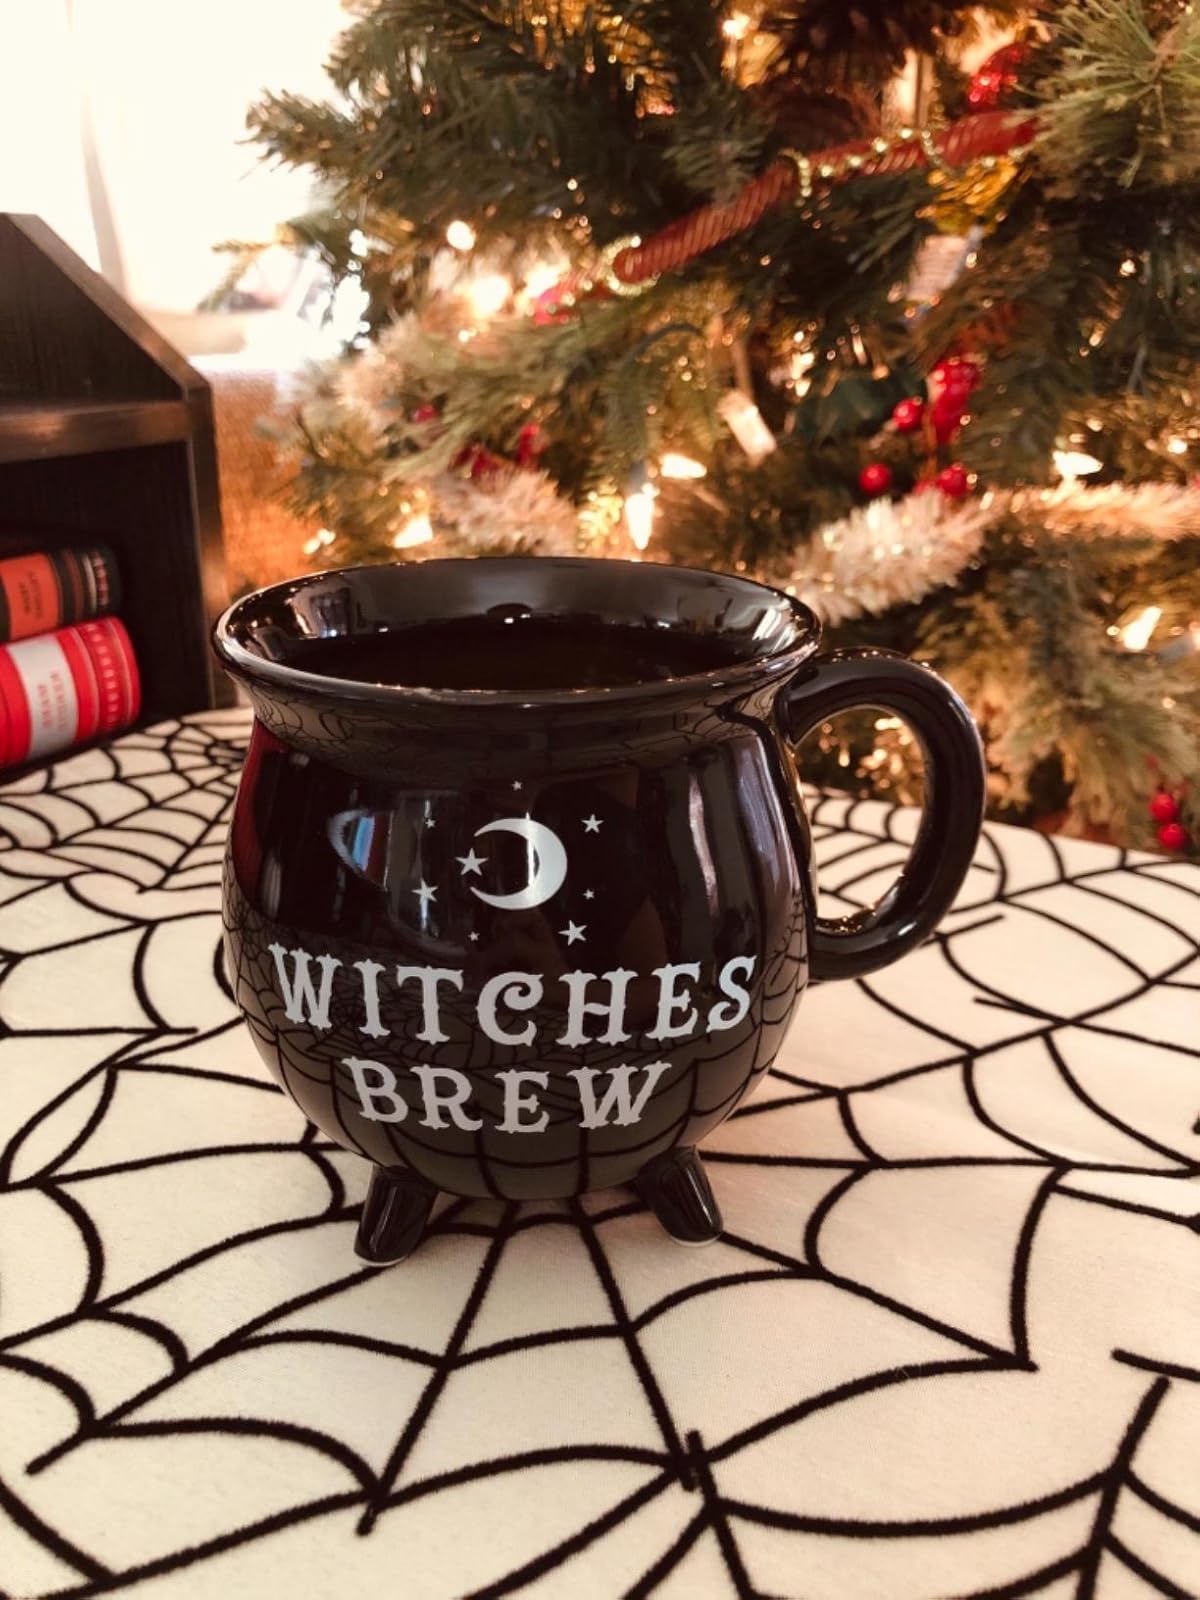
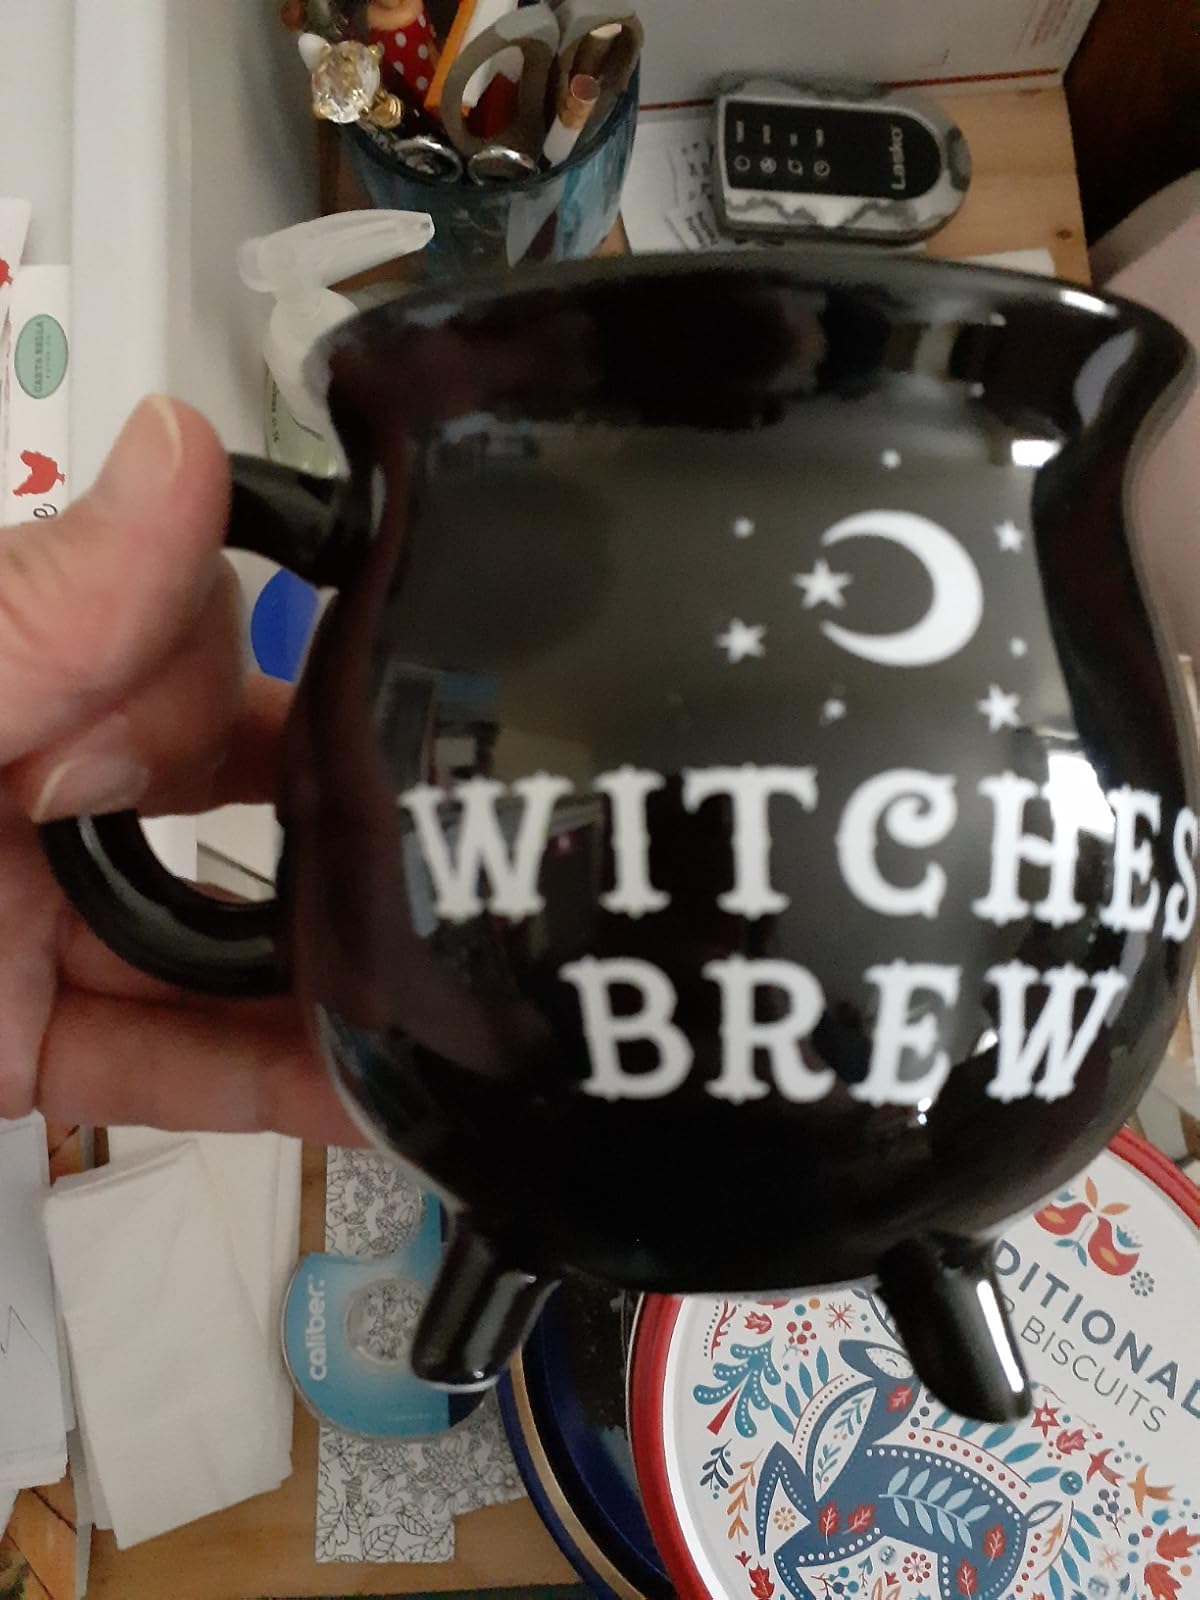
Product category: items_mug
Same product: yes